Julius Stettenheim

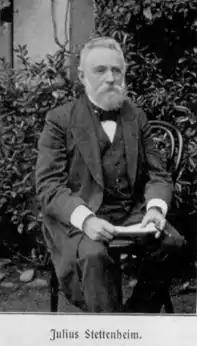
Julius Stettenheim

Julius Stettenheim (born 3 December 1831 in Hamburg, Germany, died 30 October 1916 in Lichterfelde) was a German writer, author of humorous sketches, farces and musical comedies, who also wrote under the pseudonym "Wippchen".